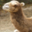
Label: camel